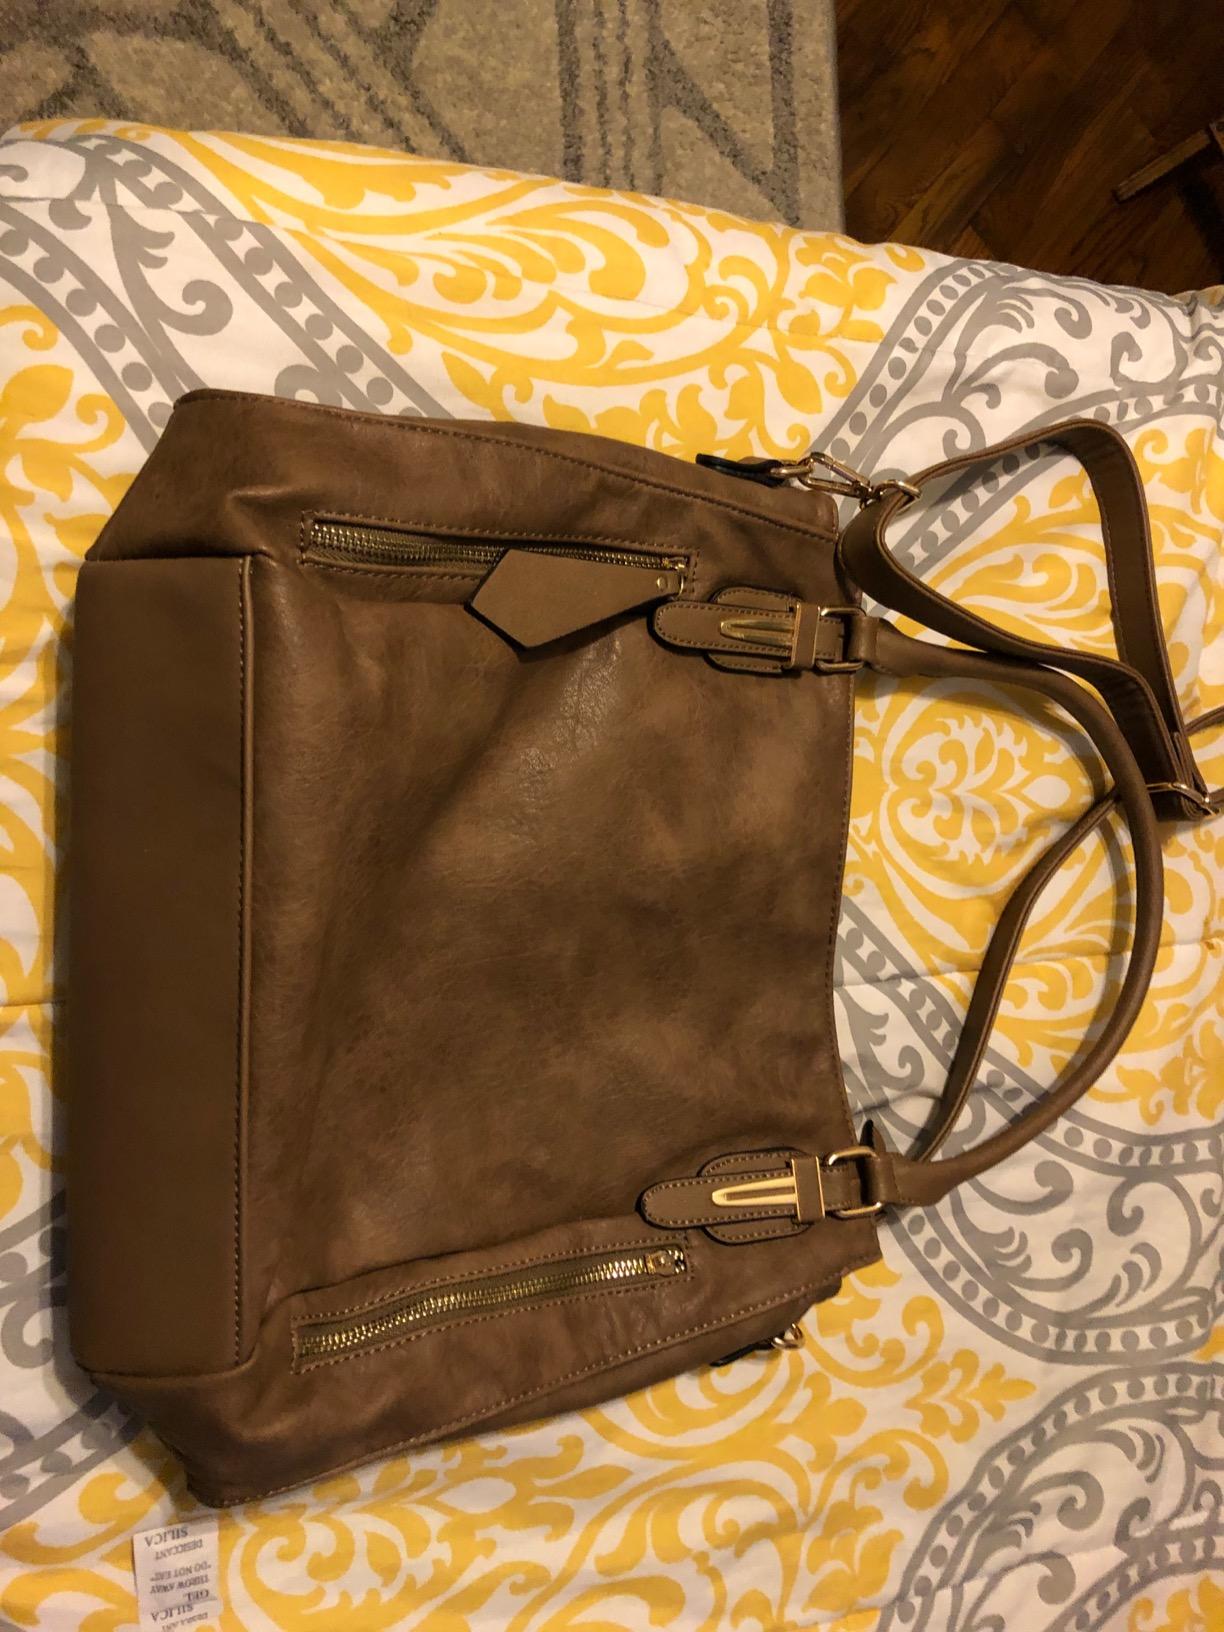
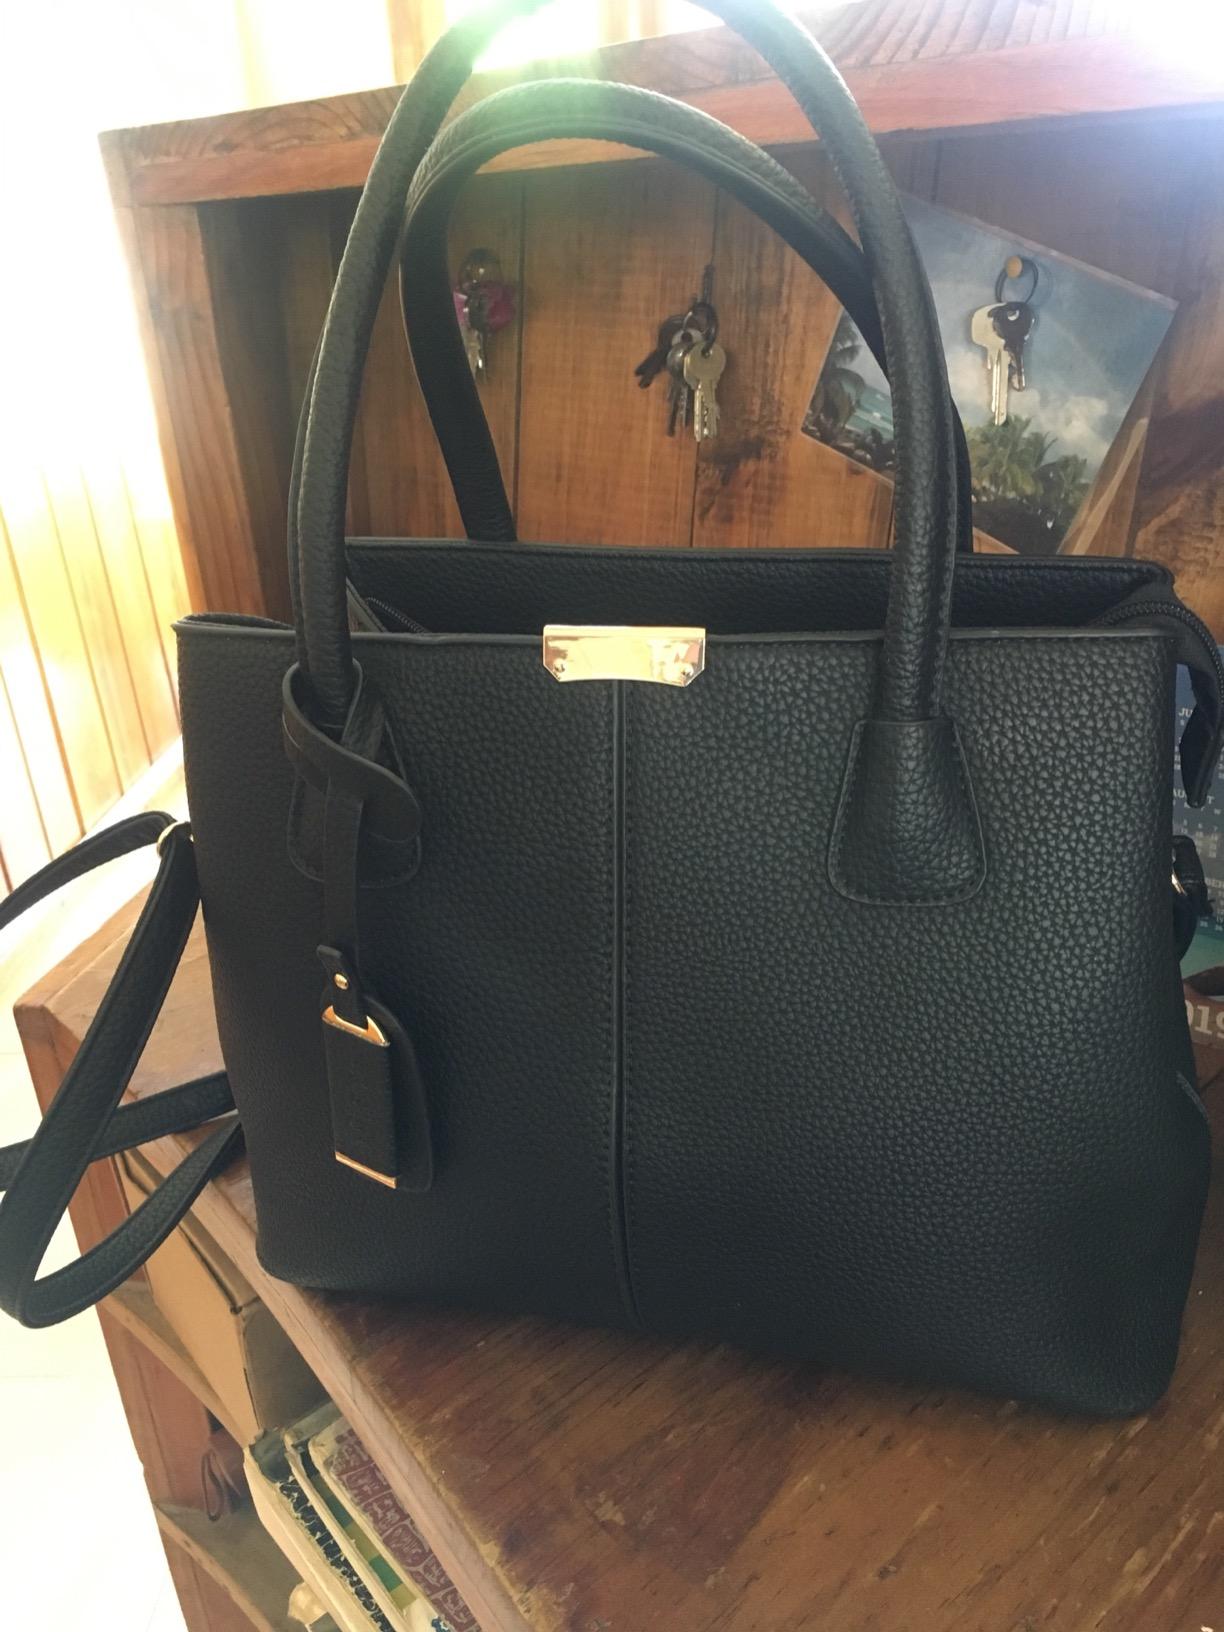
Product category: accessories_handbag
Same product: no